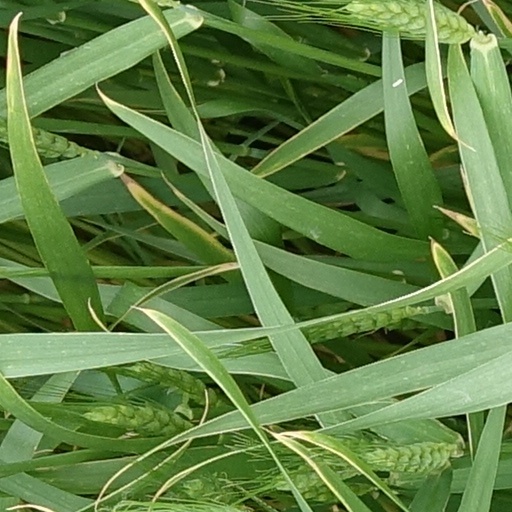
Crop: wheat